Mahogany

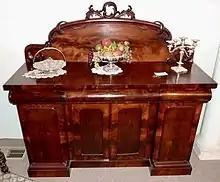
Mahogany sideboard

Until the 1760s over 90 per cent of the mahogany imported into Britain came from Jamaica. Some of this was re-exported to continental Europe, but most was used by British furniture makers. Quantities of Jamaican mahogany also went to the North American colonies, but most of the wood used in American furniture came from the Bahamas. This was sometimes called Providence wood, after the main port of the islands, but more often "madera" or "madeira", which was the West Indian name for mahogany.